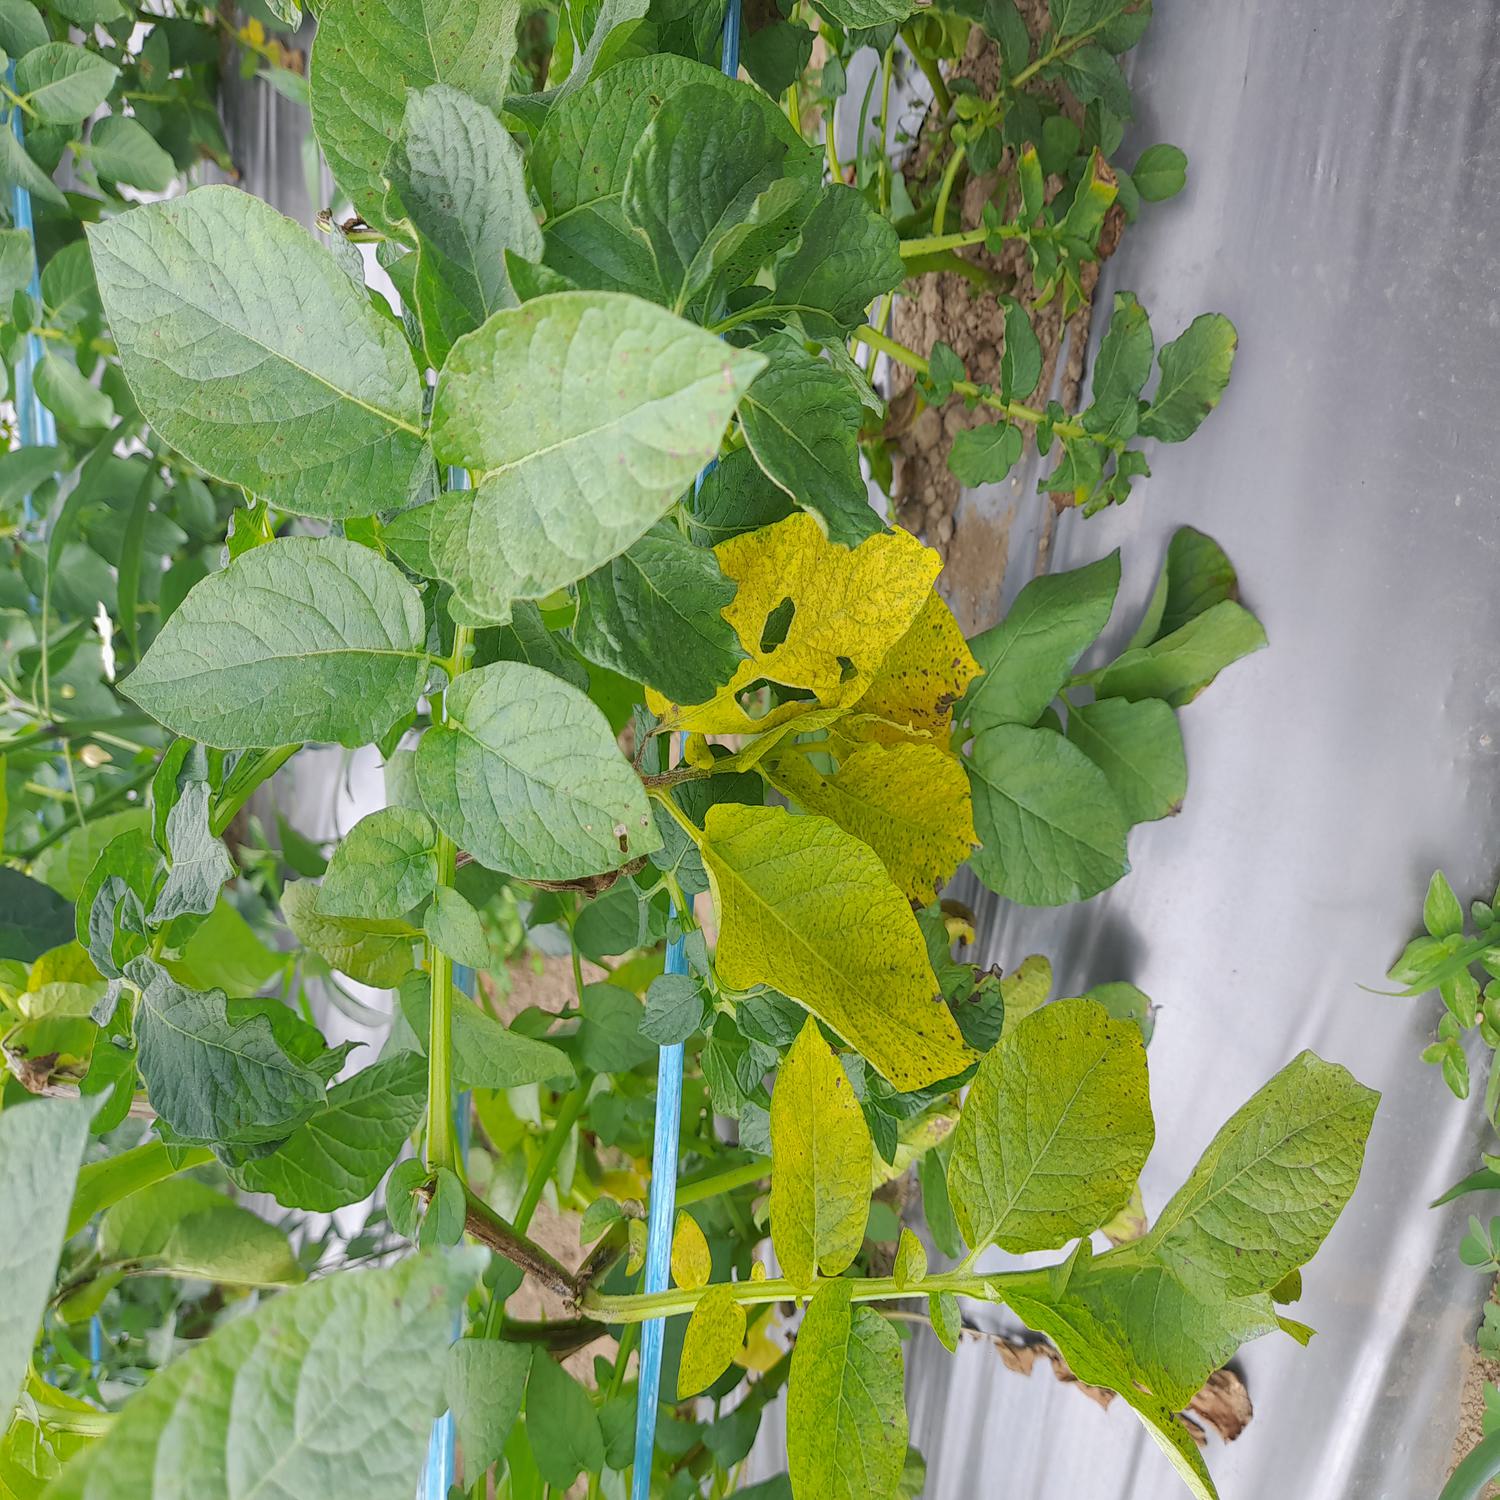
Label: Nematode